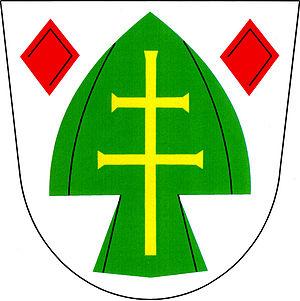
Švábov est une commune du district de Jihlava, dans la région de Vysočina, en République tchèque. Sa population s'élevait à 71 habitants en 2018.